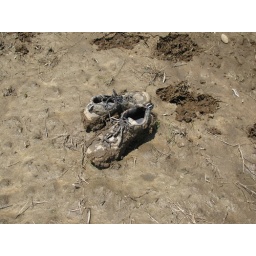
My shoes laden with mud. I abandoned the shoes and walked the field in my bare feet